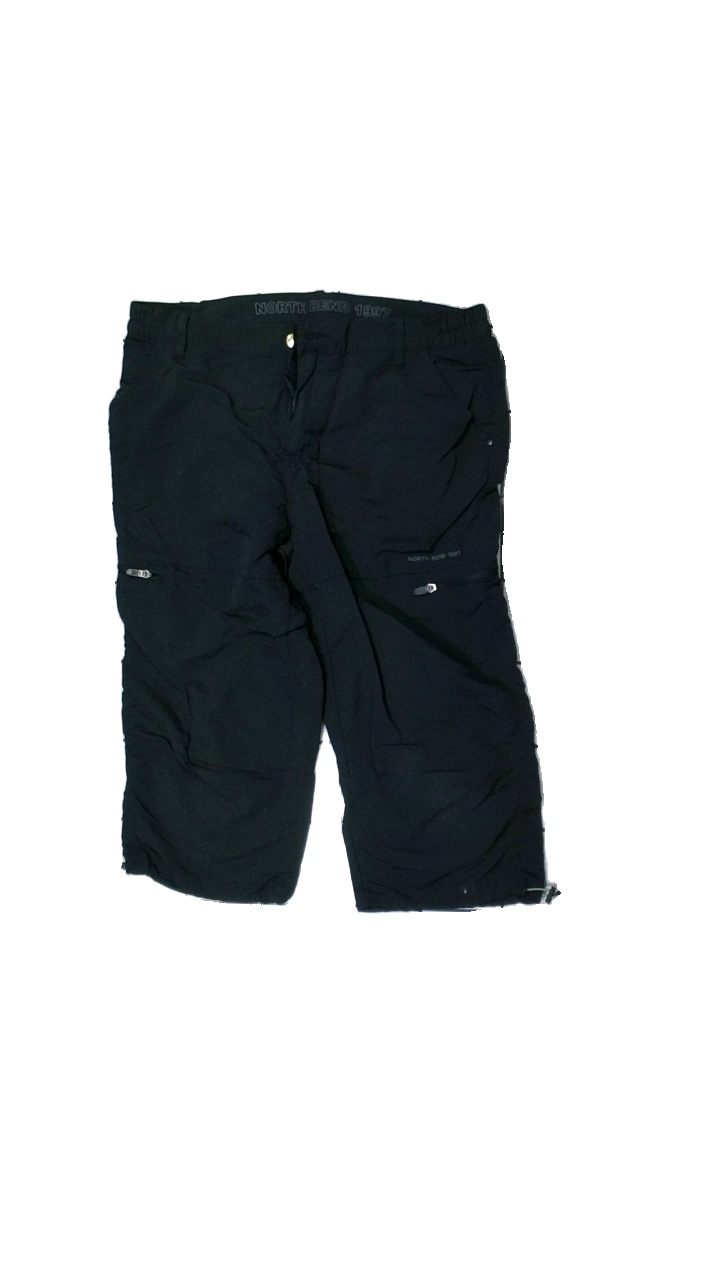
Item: Trousers (Ladies)
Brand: North Bend
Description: Black cropped trousers
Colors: Black
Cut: Cropped
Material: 65% Nylon 35% Polyester
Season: All
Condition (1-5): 5
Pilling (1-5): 5
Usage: Reuse
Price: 50-100